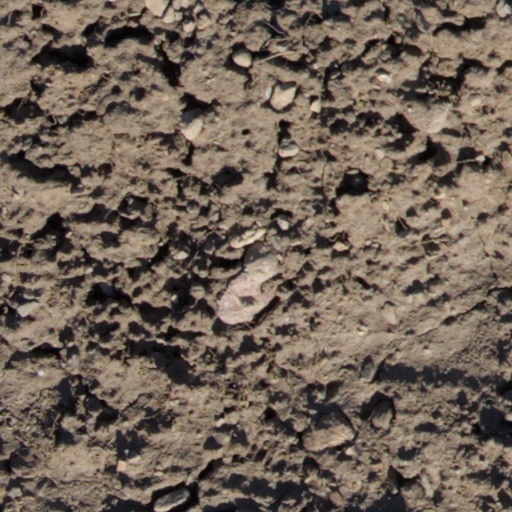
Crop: wheat